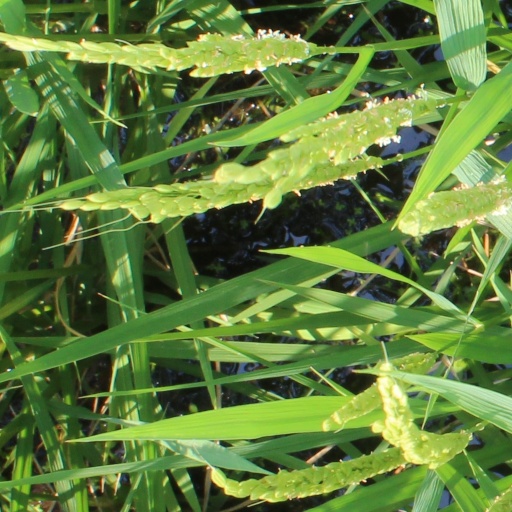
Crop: rice